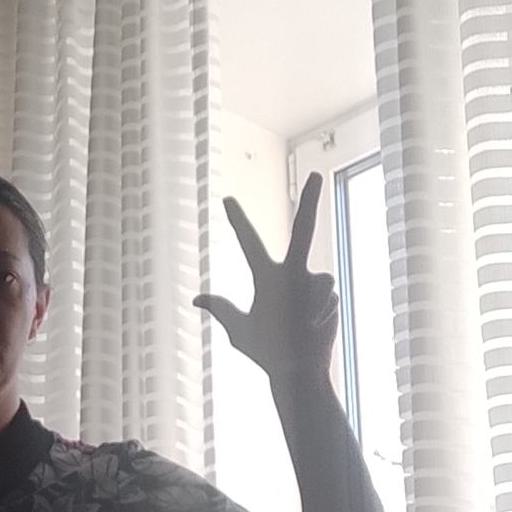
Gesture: three2